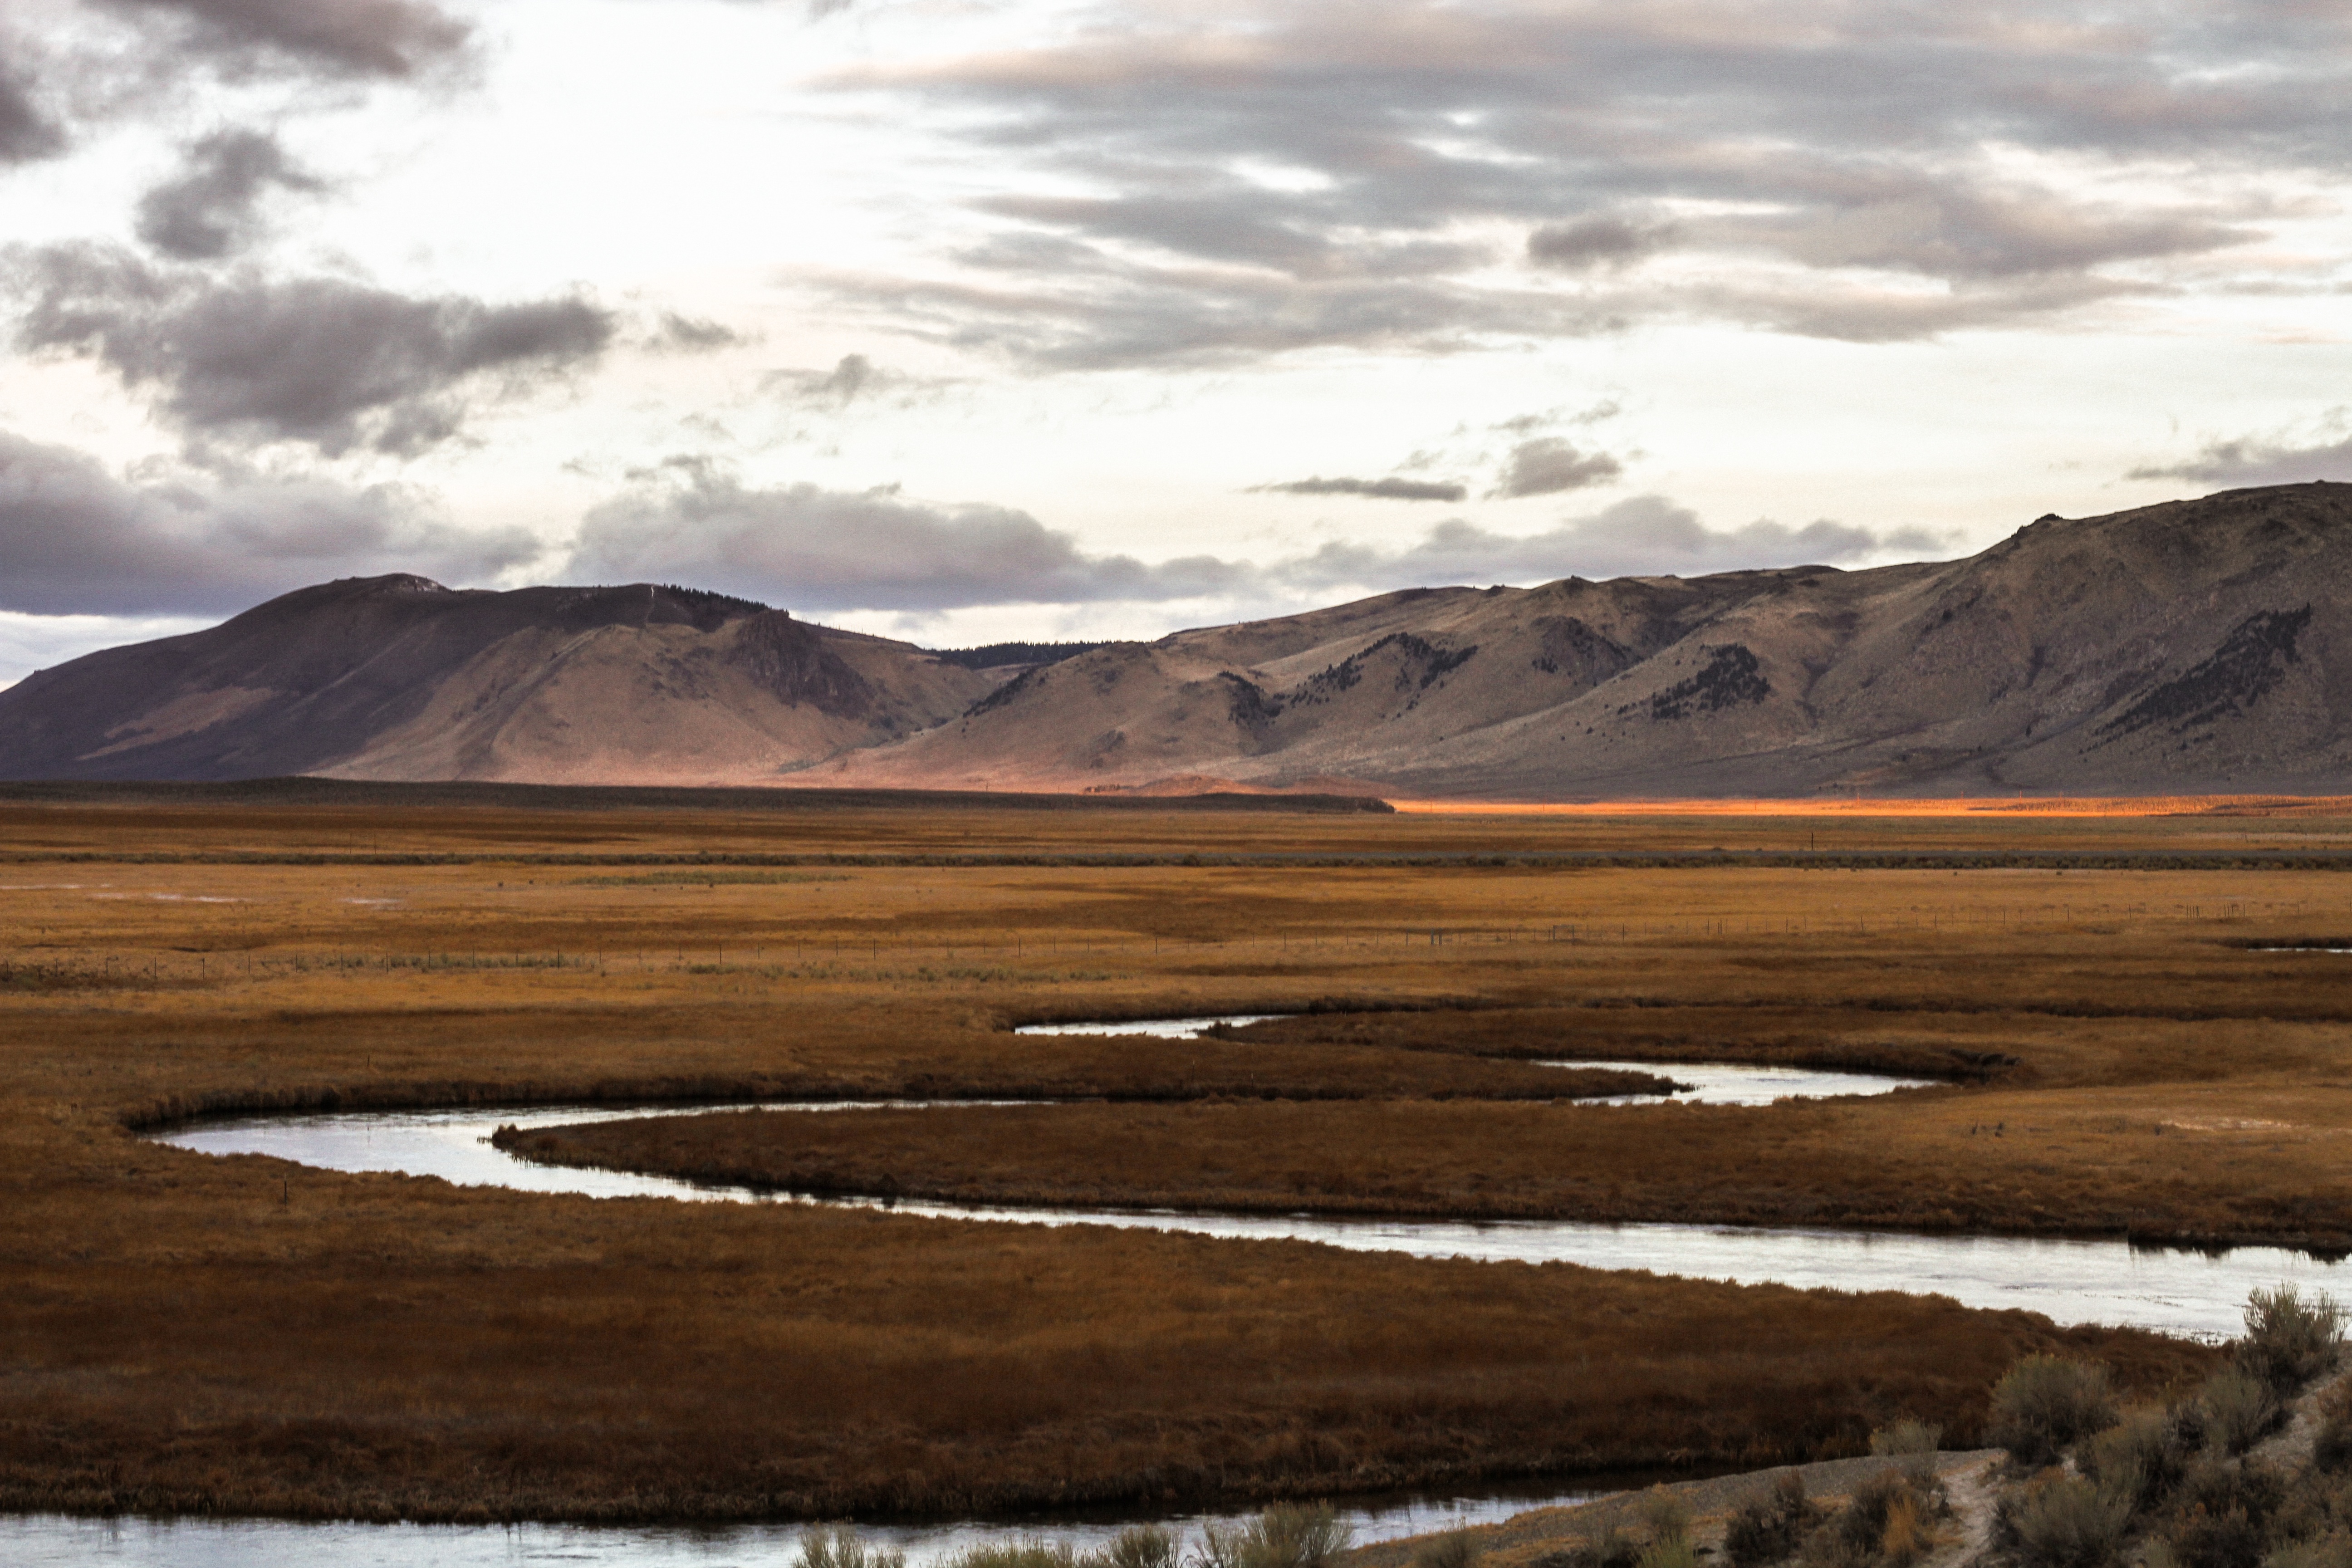
landscape, sea, coast, nature, horizon, wilderness, mountain, snow, cloud, hill, lake, highland, plain, geology, badlands, plateau, fell, loch, tundra, steppe, landform, natural environment, geographical feature, mountainous landforms